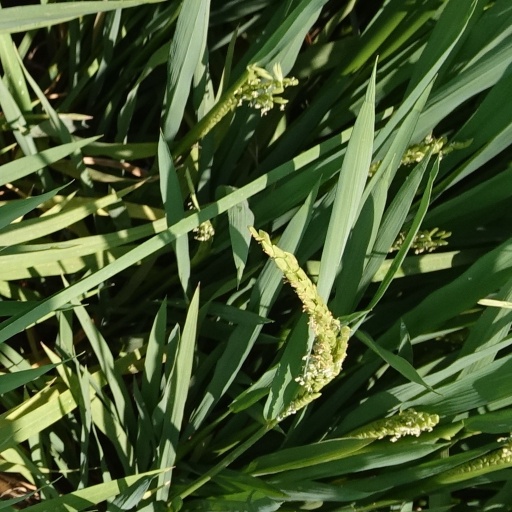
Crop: rice